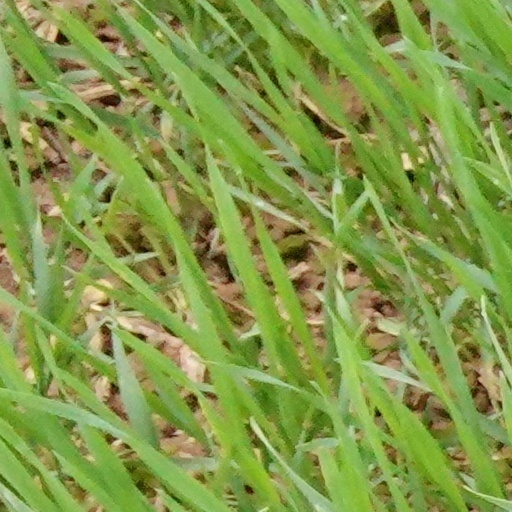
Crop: wheat